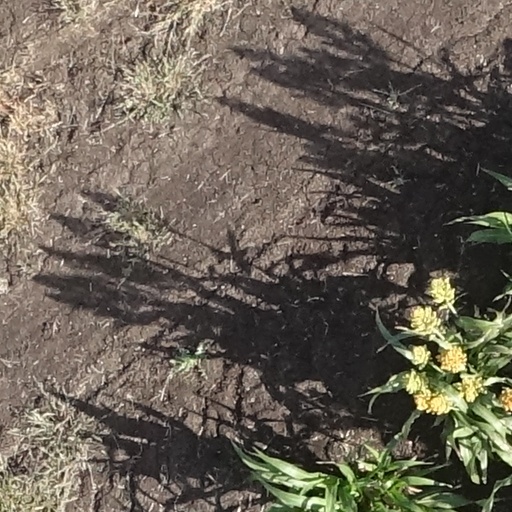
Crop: sorghum